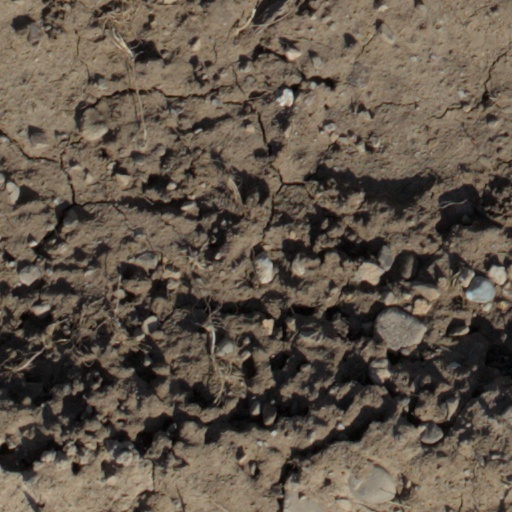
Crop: wheat